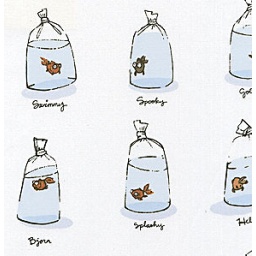
fish in bag